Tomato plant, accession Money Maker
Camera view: vertical (180 deg); turntable rotation: 120 degrees
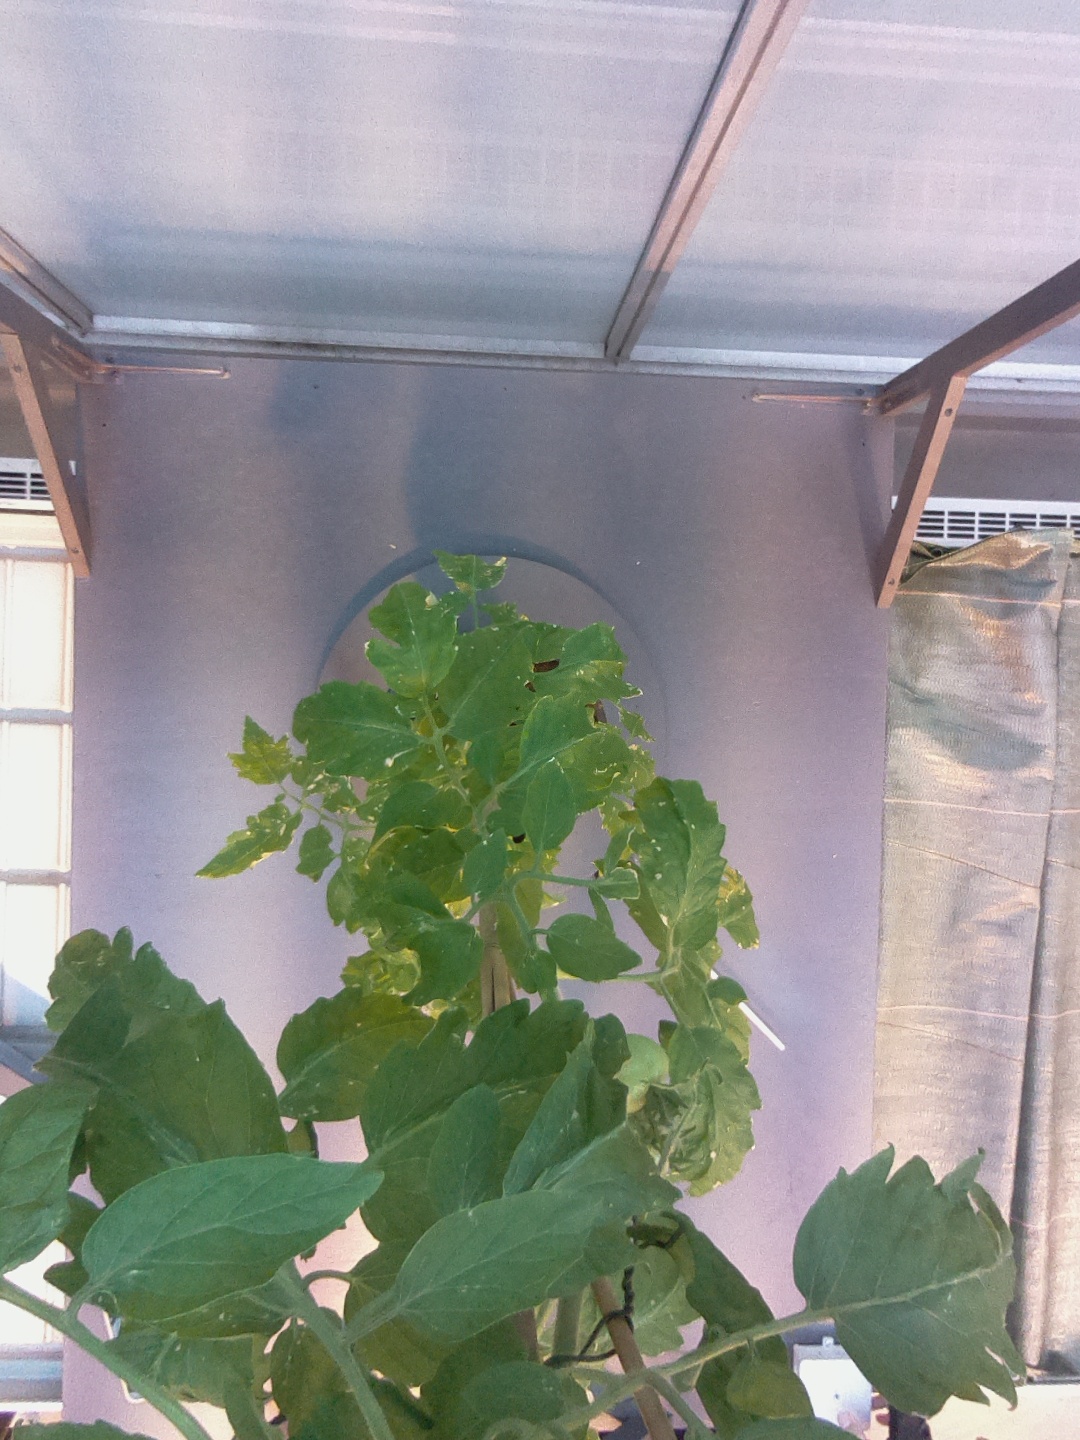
BBCH growth stage 74: 40%-50% of final fruit size